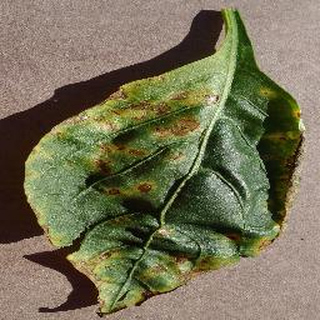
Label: bell_pepper_bacterial_spot